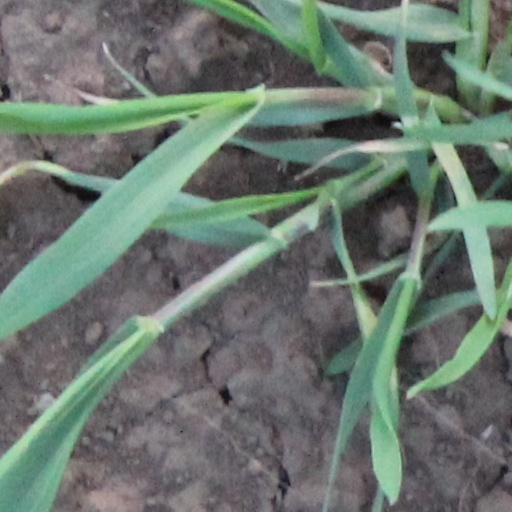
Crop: wheat